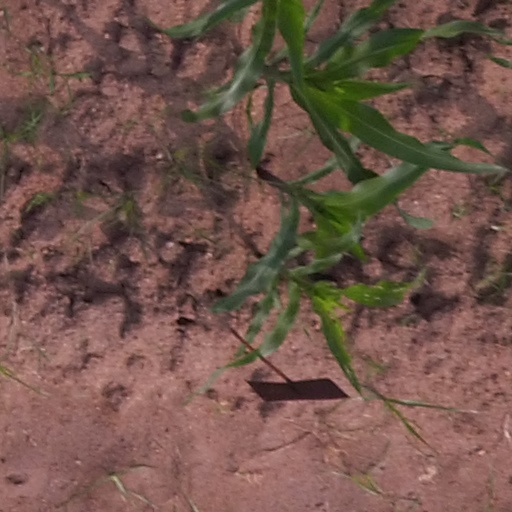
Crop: maize; corn